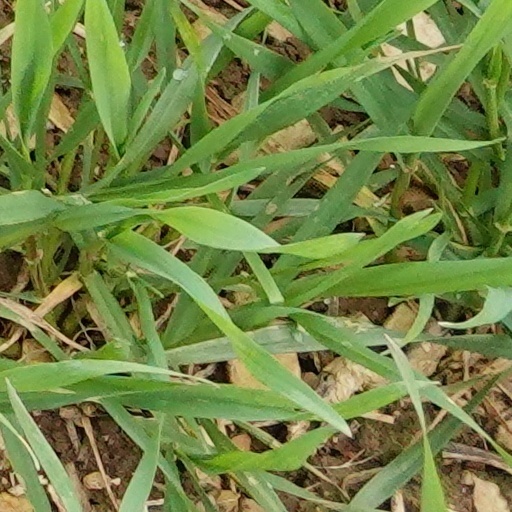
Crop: wheat